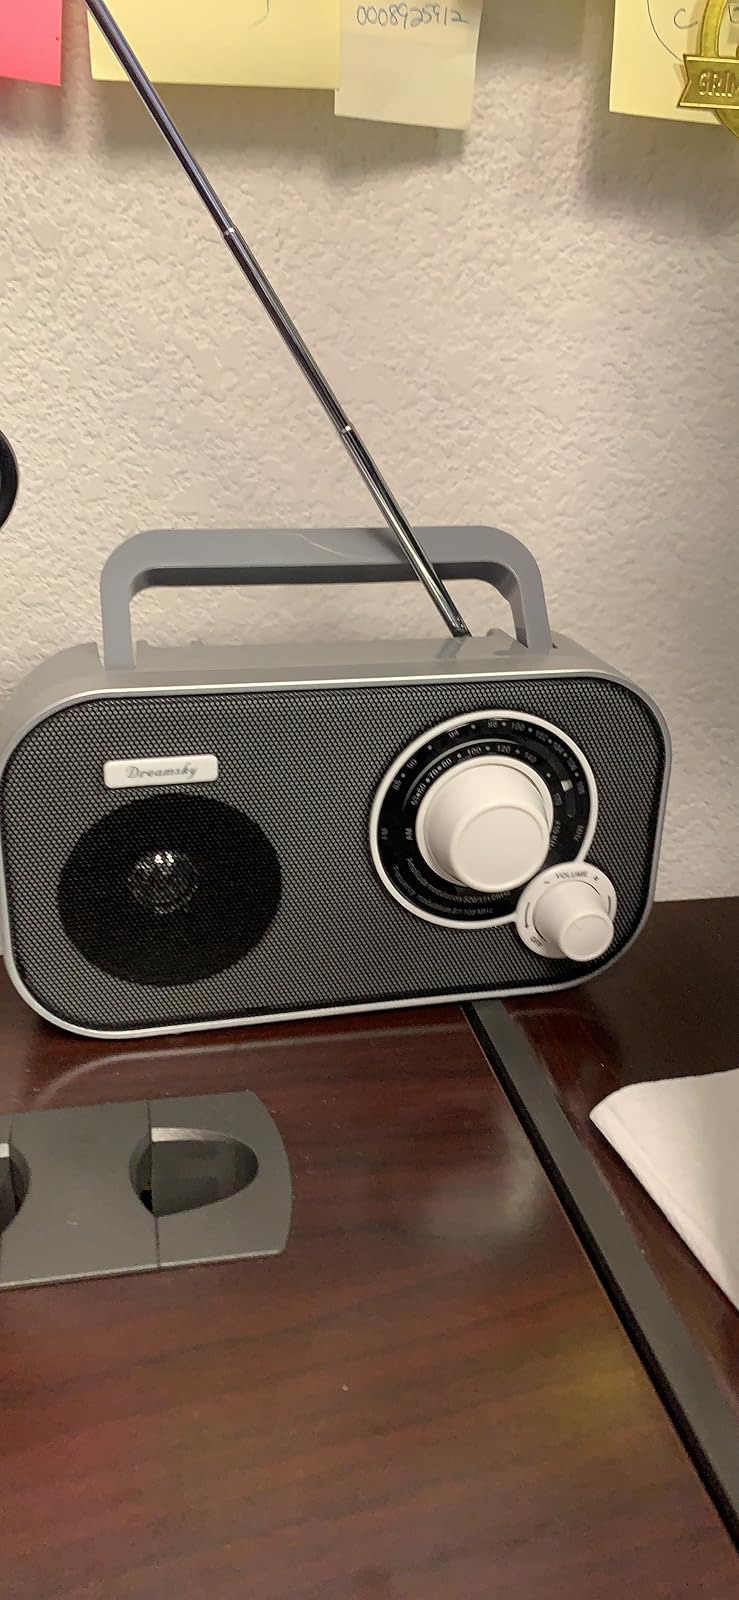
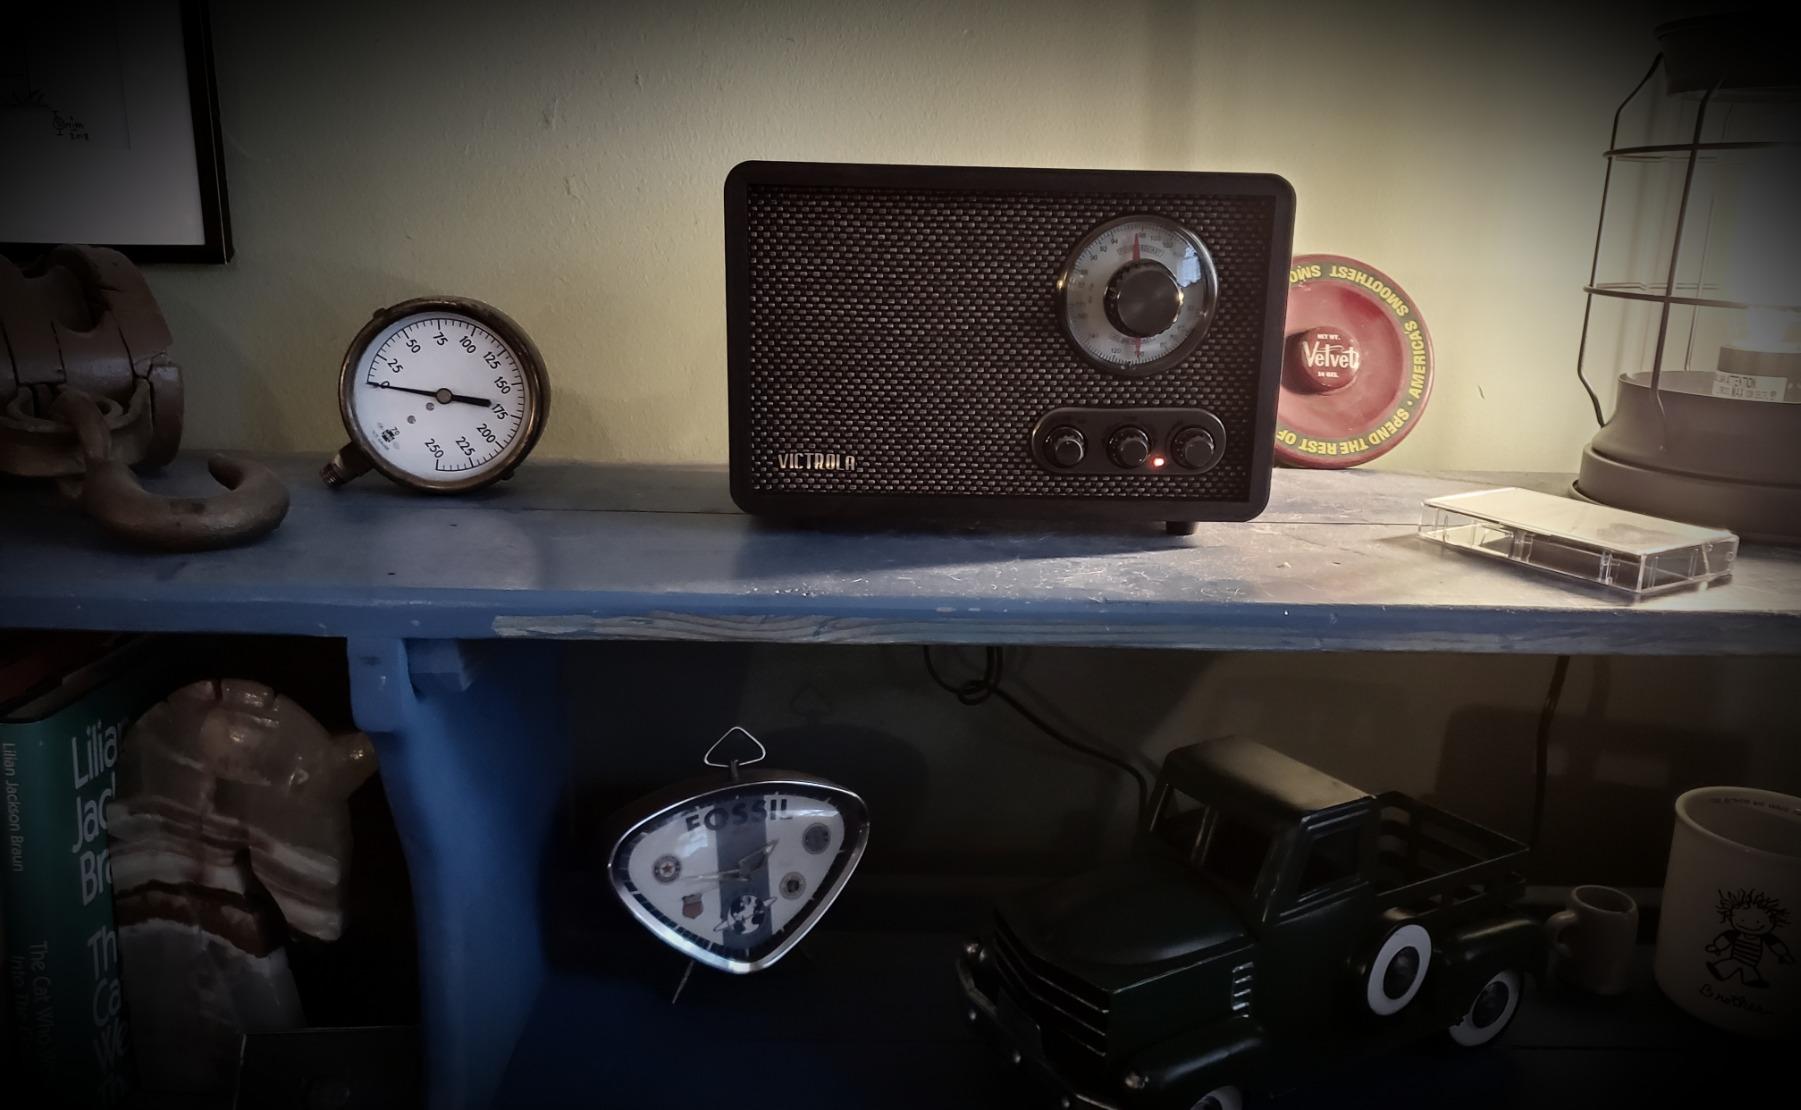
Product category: radio
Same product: no